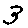
Label: 3